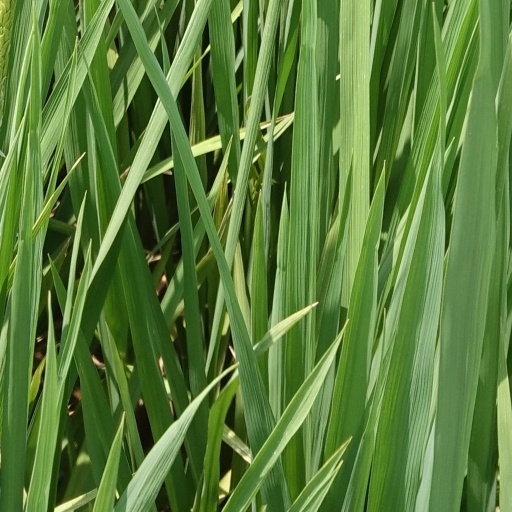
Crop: rice